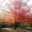
Label: maple_tree